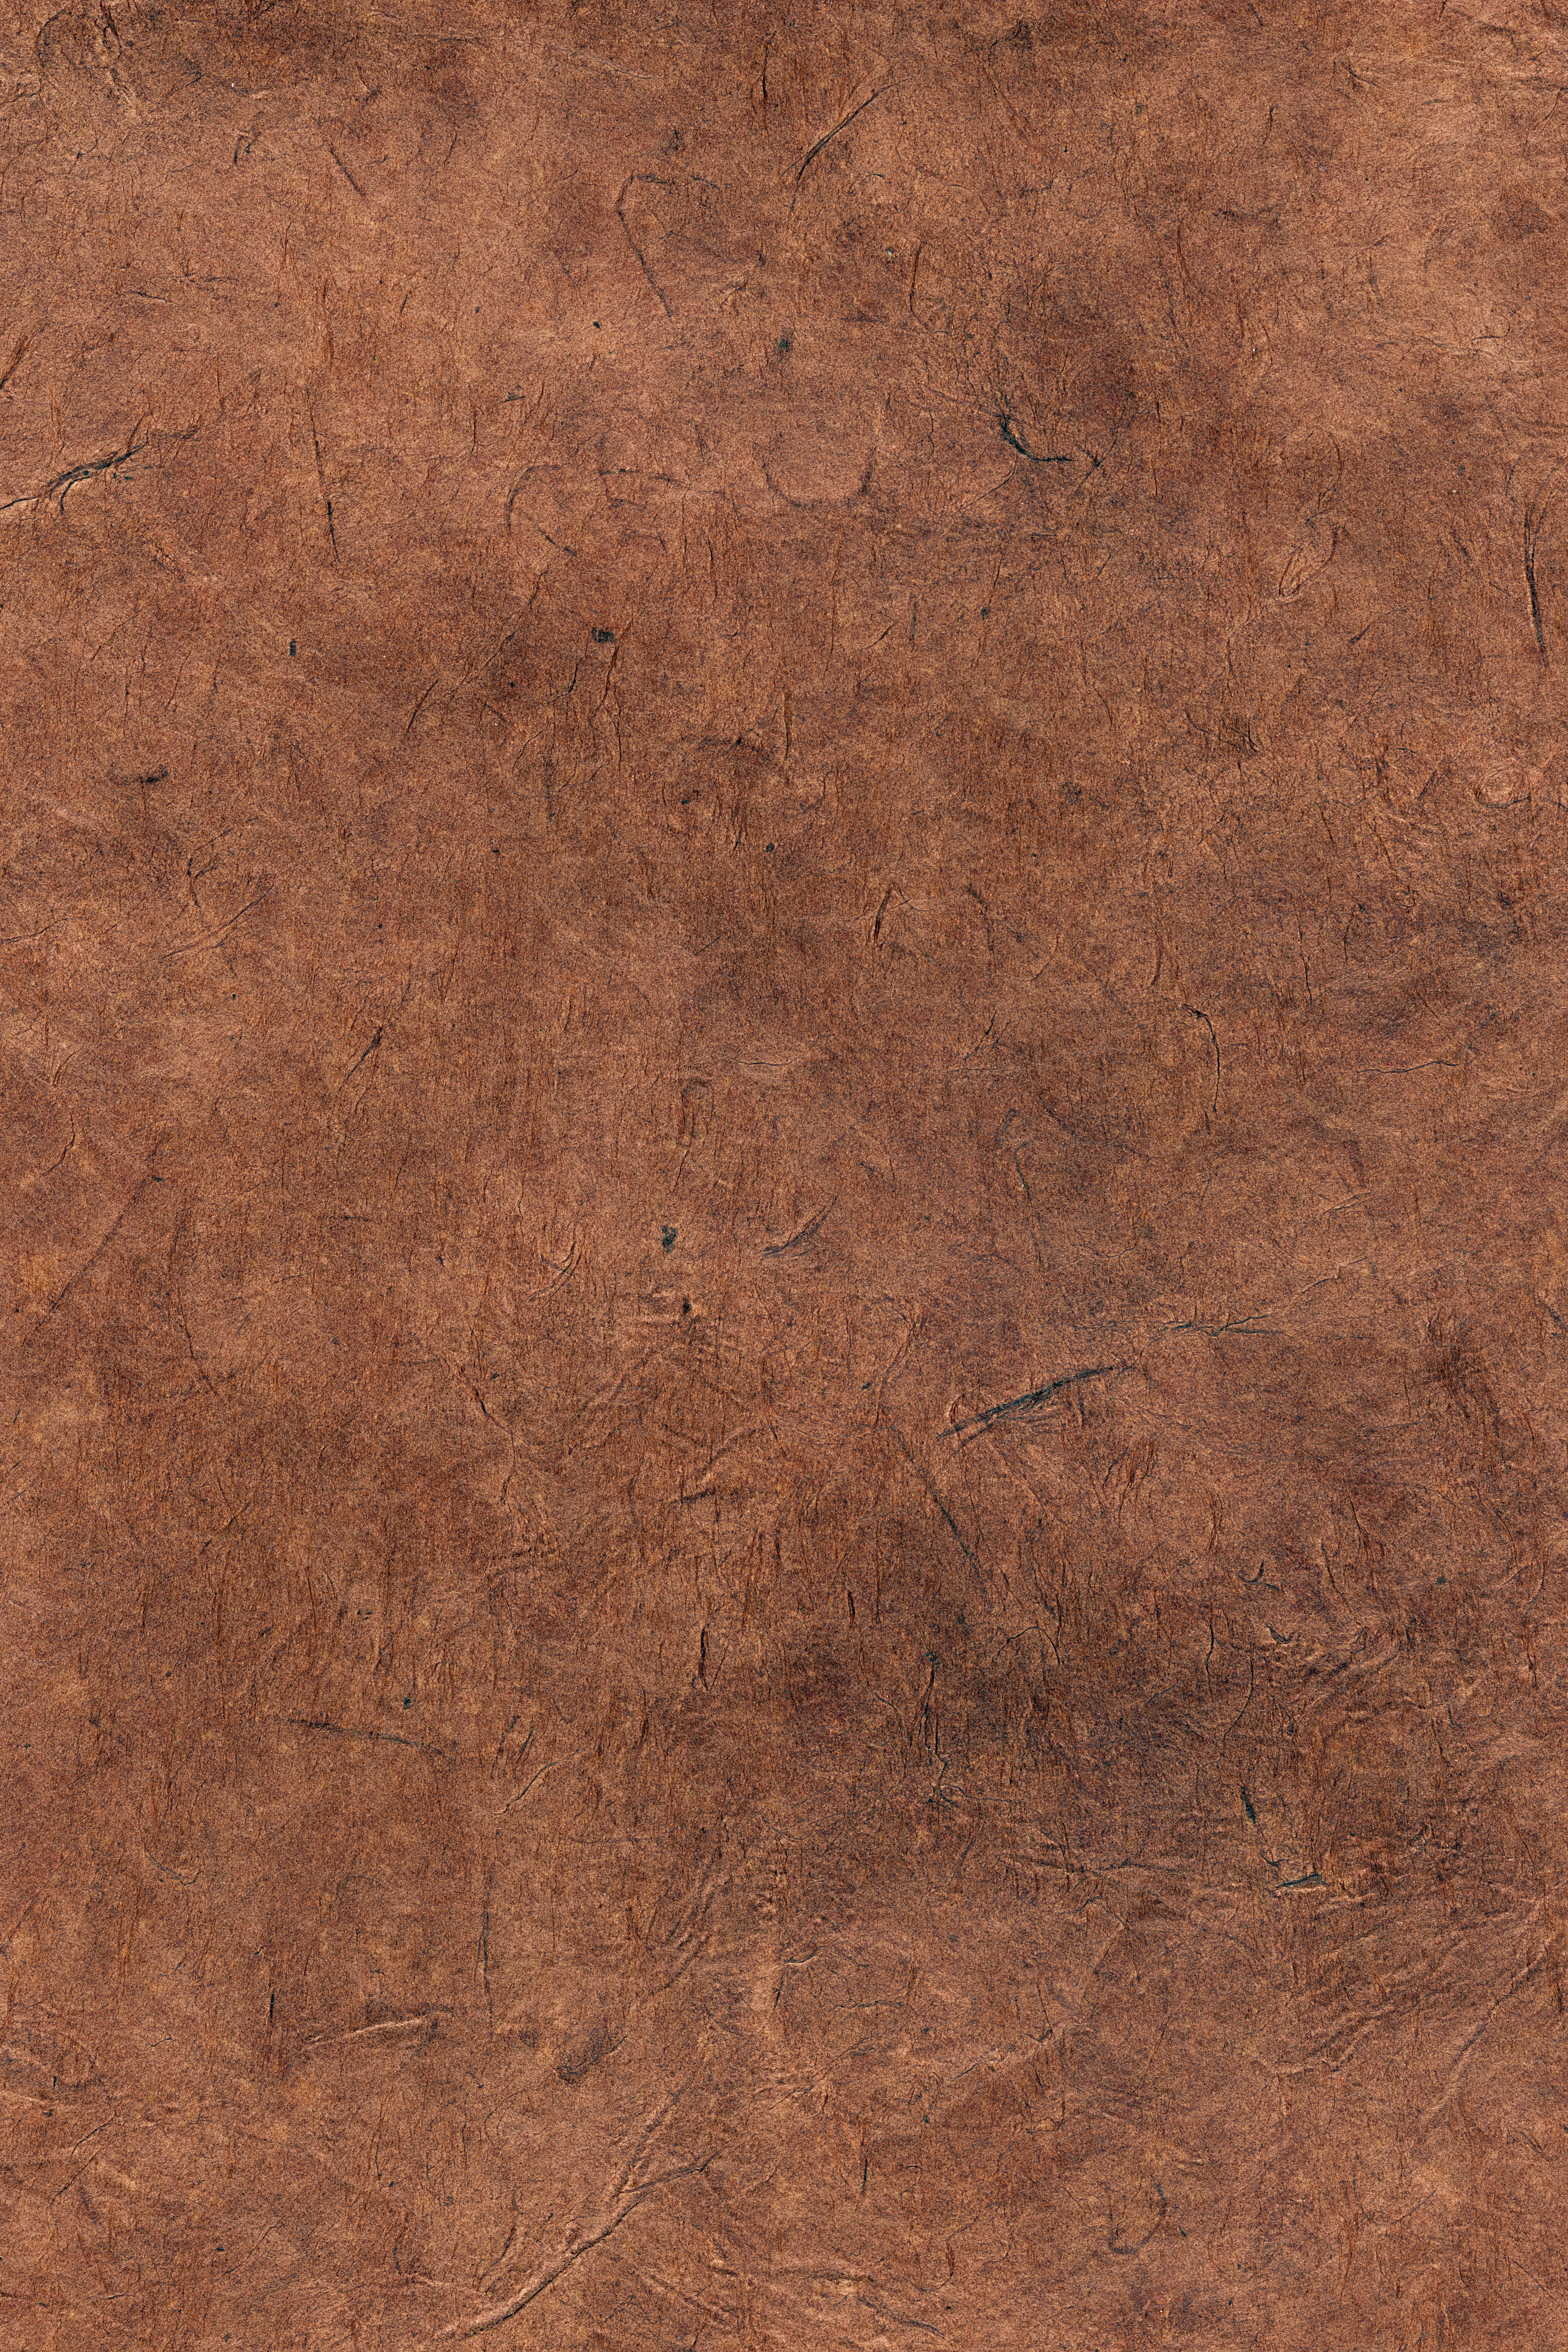
structure, wood, antique, texture, old, arch, pattern, brown, soil, yellow, paper, parchment, leaves, background, hardwood, letters, handmade, thin, papyrus, rau, tinker, flooring, paper art, old paper, handmade paper, wood stain, untitled, type of paper, creative paper